Yasir Akhtar

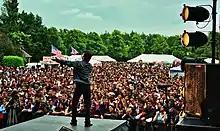
Akhtar singing in a concert in Birmingham

Yasir Akhtar (born 23 November 1972) is a Pakistani-British filmmaker, singer, songwriter, actor, director and producer. Akhtar is also the owner of film production company "Pegasus Productions."